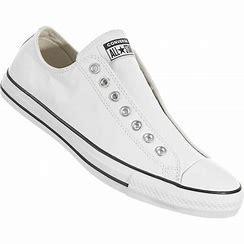
Brand: Converse
Model: Chuck Taylor All